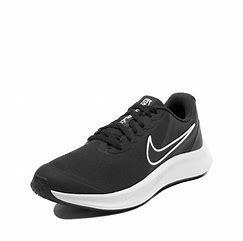
Brand: Nike
Model: Star Runner 3